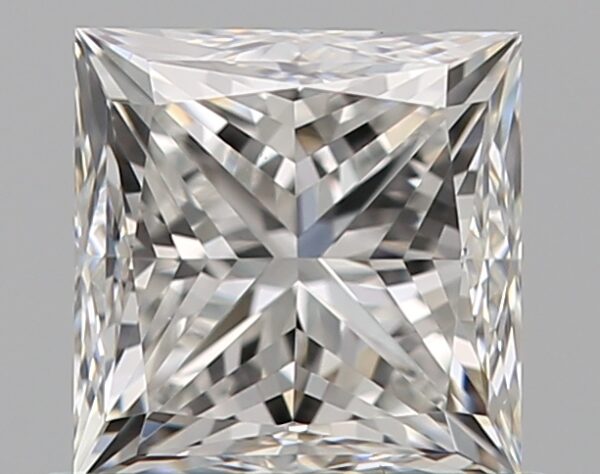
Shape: princess
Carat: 0.7
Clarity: VVS2
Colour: G
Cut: GD
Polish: EX
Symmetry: VG
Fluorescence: N
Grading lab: GIA
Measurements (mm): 4.69 x 4.59 x 3.61